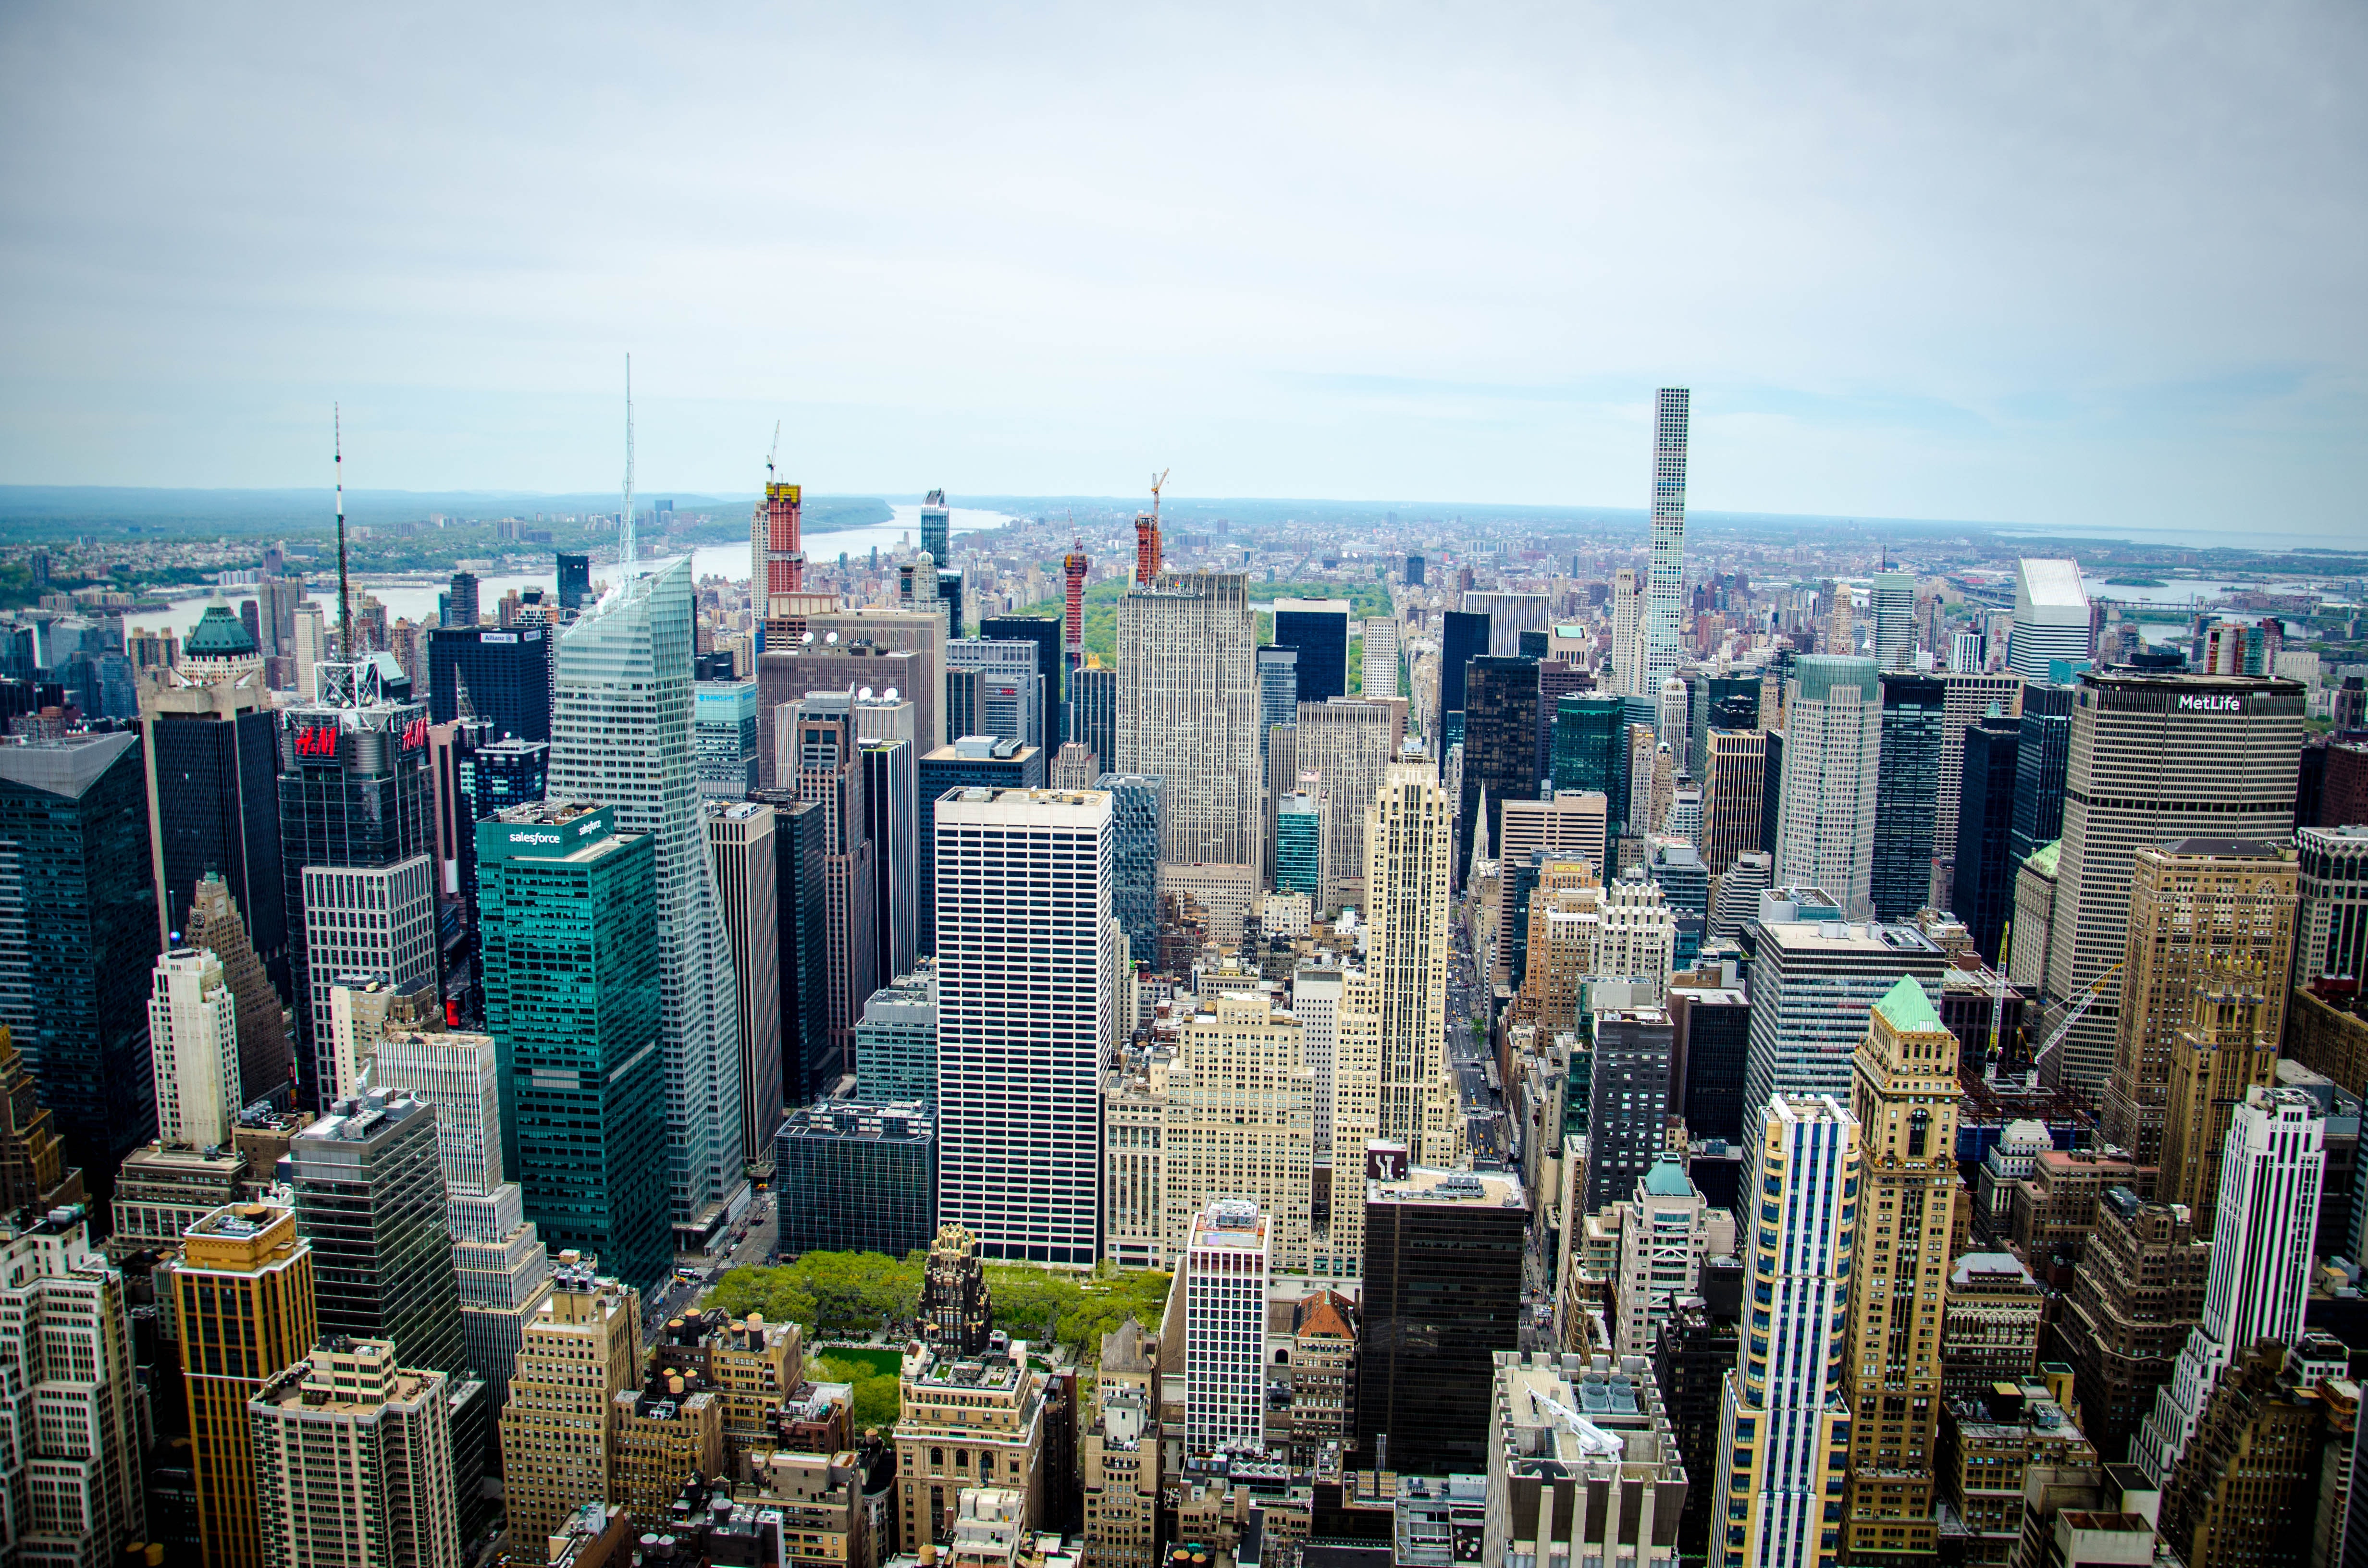
metropolitan area, city, urban area, cityscape, skyscraper, metropolis, skyline, landmark, tower block, daytime, sky, building, downtown, condominium